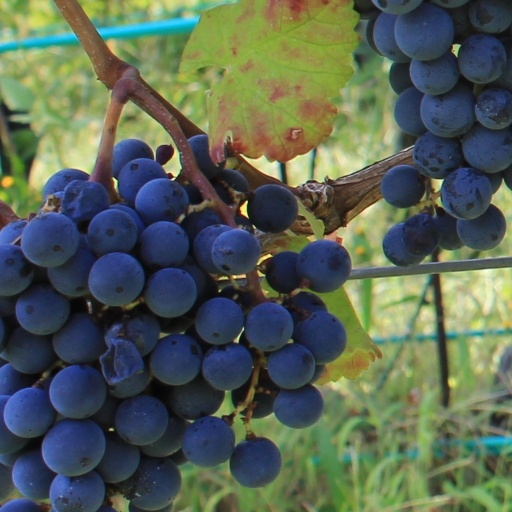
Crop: grape